Sternpost

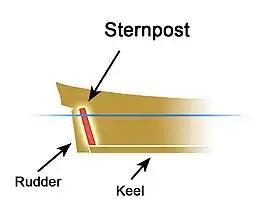
Side elevation of a sailing ship with the sternpost highlighted

A sternpost is the upright structural member or post at the aft end of a ship or a boat, to which are attached the transoms and the rearmost part of the stern.